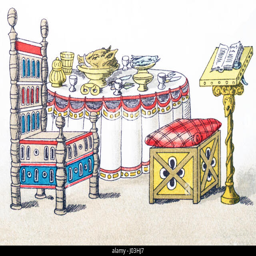
the artifacts pictured here date they are from left to right : chair .